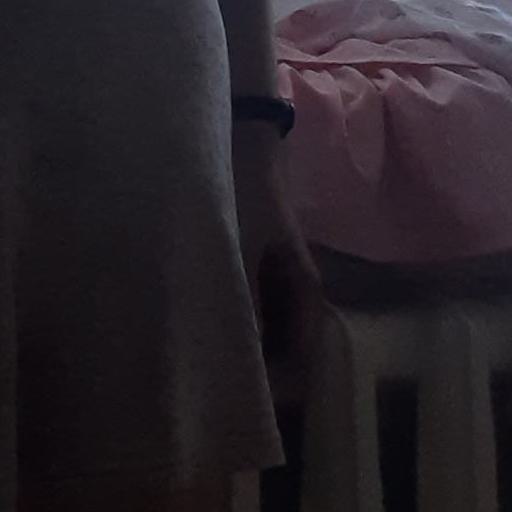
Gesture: no_gesture